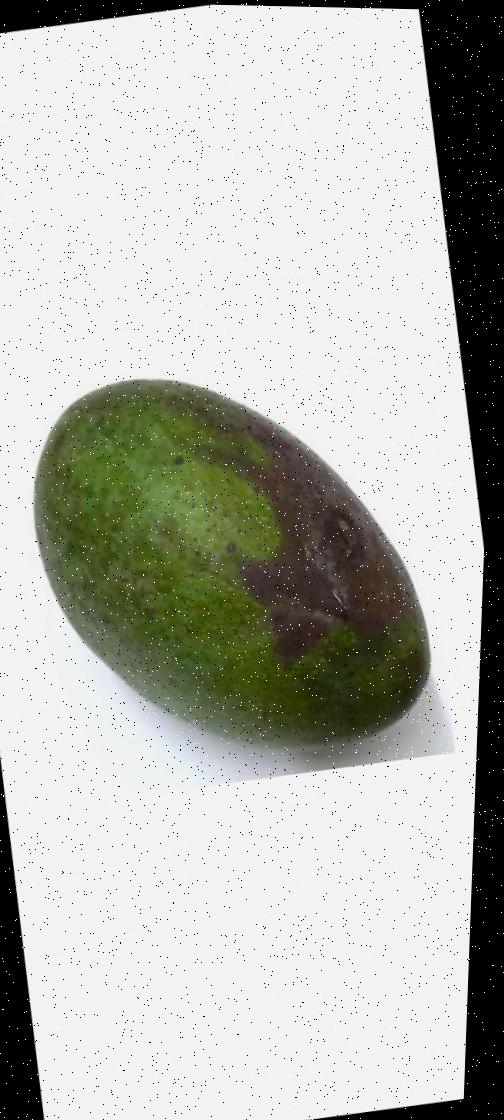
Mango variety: Ashshina Zhinuk